Washington Huskies football

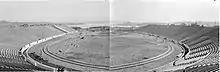
Husky Stadium under construction in 1920

Although an informal game was played by a "University Eleven" as early as 1889, organized team football came to the University of Washington in 1892.